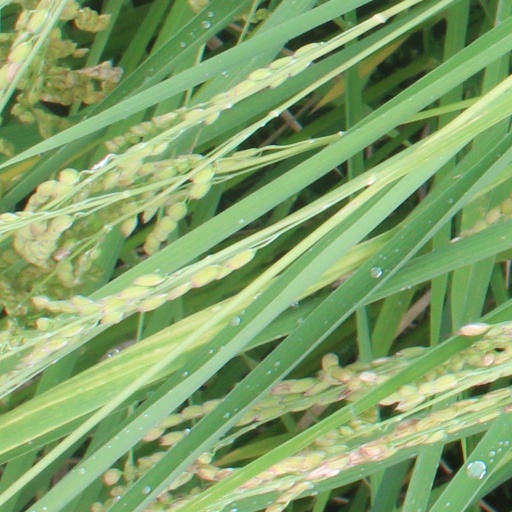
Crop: rice